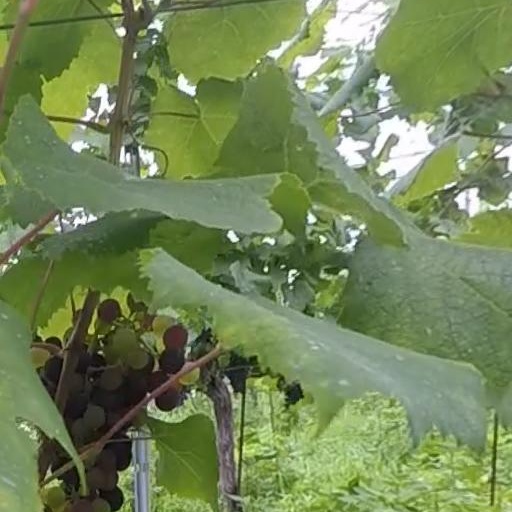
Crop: grape